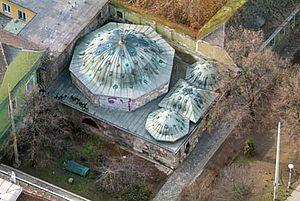
Víziváros est un quartier de Budapest, situé dans les 1ᵉʳ et 2ᵉ arrondissements.